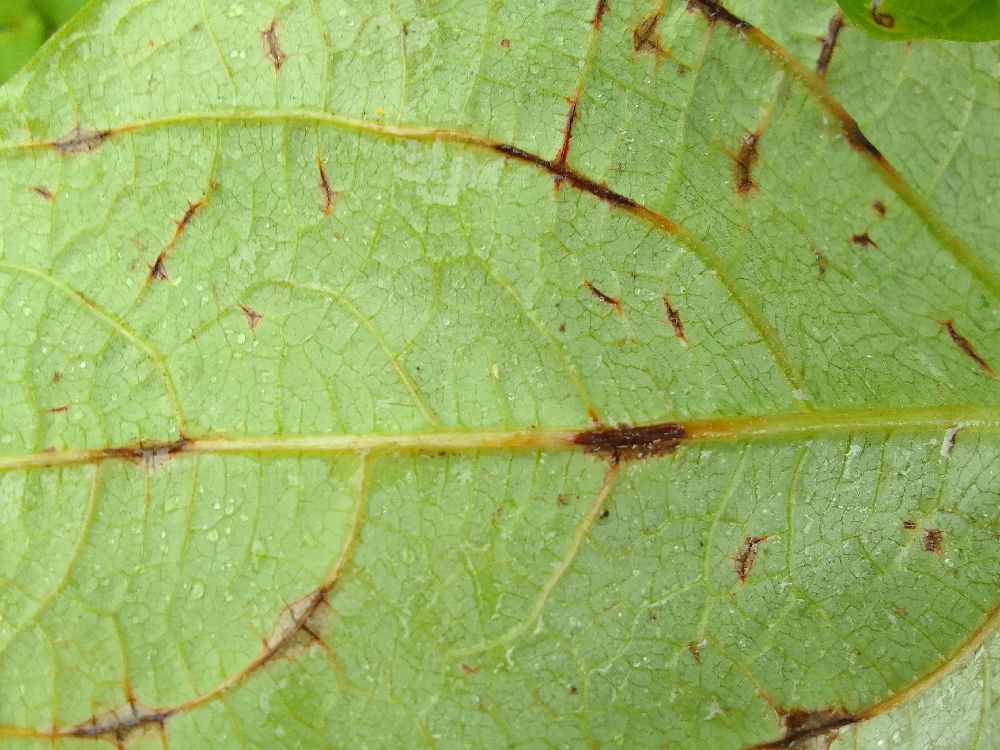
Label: anthracnose